Talk That Talk

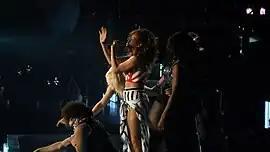
Rihanna performing "We Found Love" during her Loud Tour in November 2011.

"We Found Love", featuring Calvin Harris, was released as the lead single from the album, premiering on September 22, 2011 in the United Kingdom, and being released the same day. Critical reaction was mixed. They criticized the lack of lyrical content, with many citing the lyrics as second best to the song's production and composition, though they praised Harris's production of the song. The music video, which premiered on October 19, 2011, depicts the singer as a drug abusing thrill seeker in a relationship that quickly spirals downward into addiction and violence. "We Found Love" debuted at number 16 on the US "Billboard" Hot 100 chart, eventually reaching number one, giving Rihanna the record for a solo artist to have amassed twenty top ten singles in the shortest amount of time in the history of the "Billboard" Hot 100 chart.